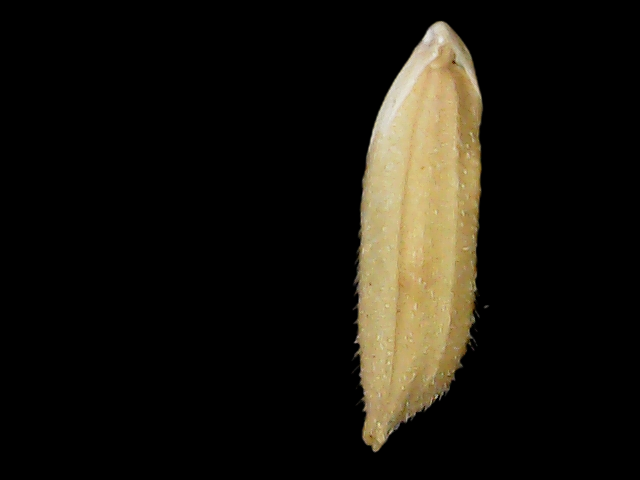
Rice variety: Binadhan14